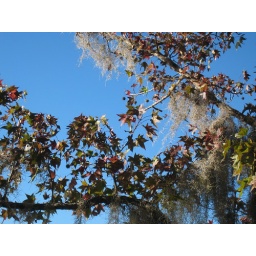
autumn leaves + Spanish moss against blue sky = pretty